List of traditional card and tile packs

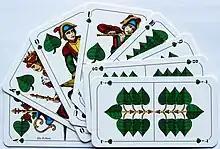
The suit of Leaves from a Bavarian pattern pack

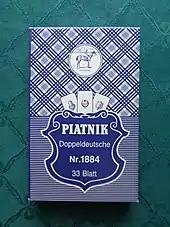
Austrian Piatnik 33-card pack

German-suited cards are still common in large parts of Central Europe, although they generally compete with French-suited cards, which are often more popular.